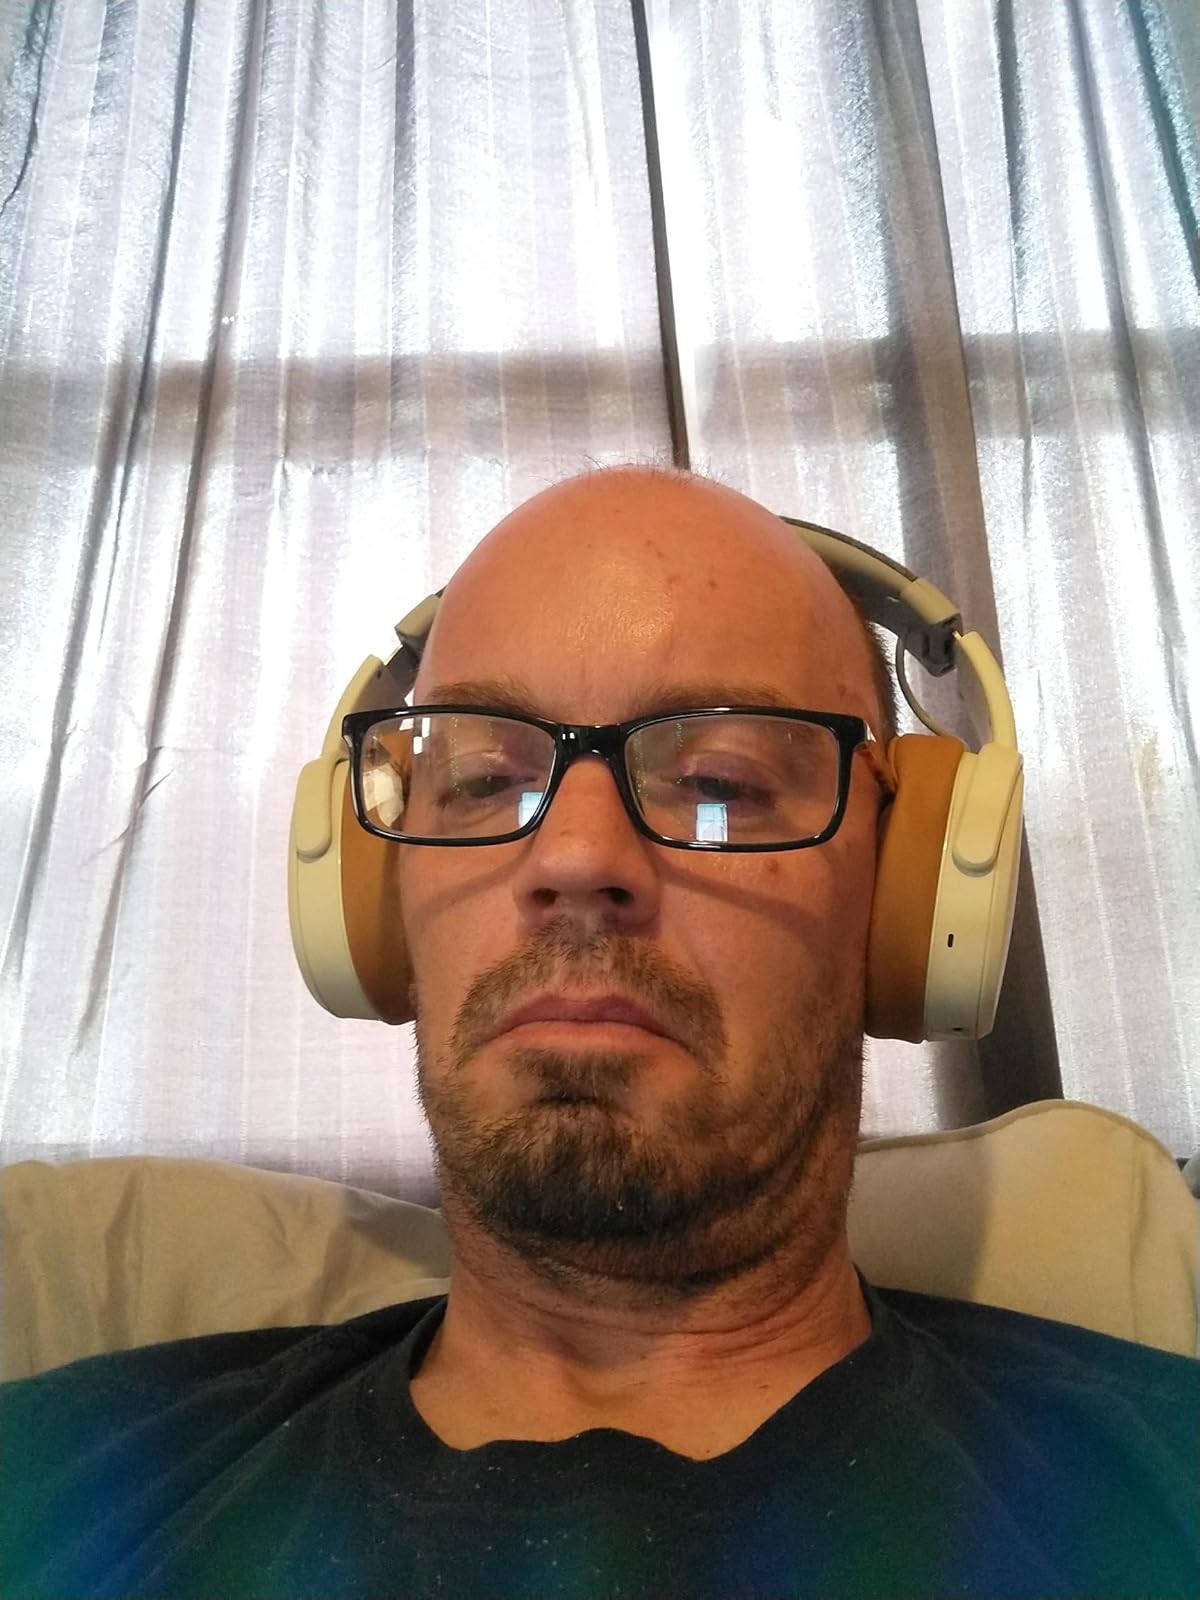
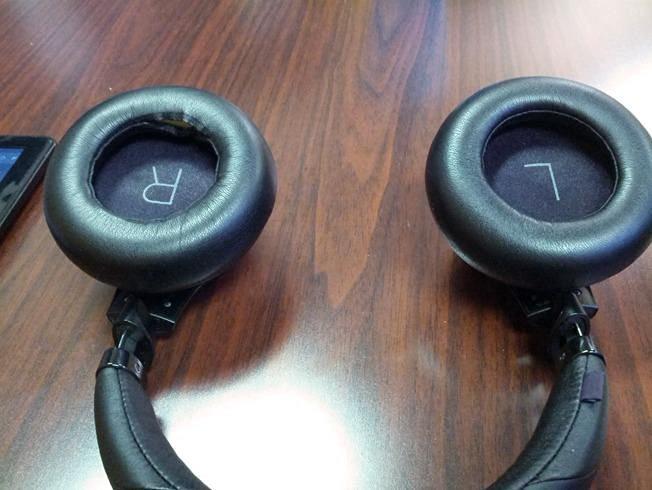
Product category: headphones
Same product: no